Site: brandenburg
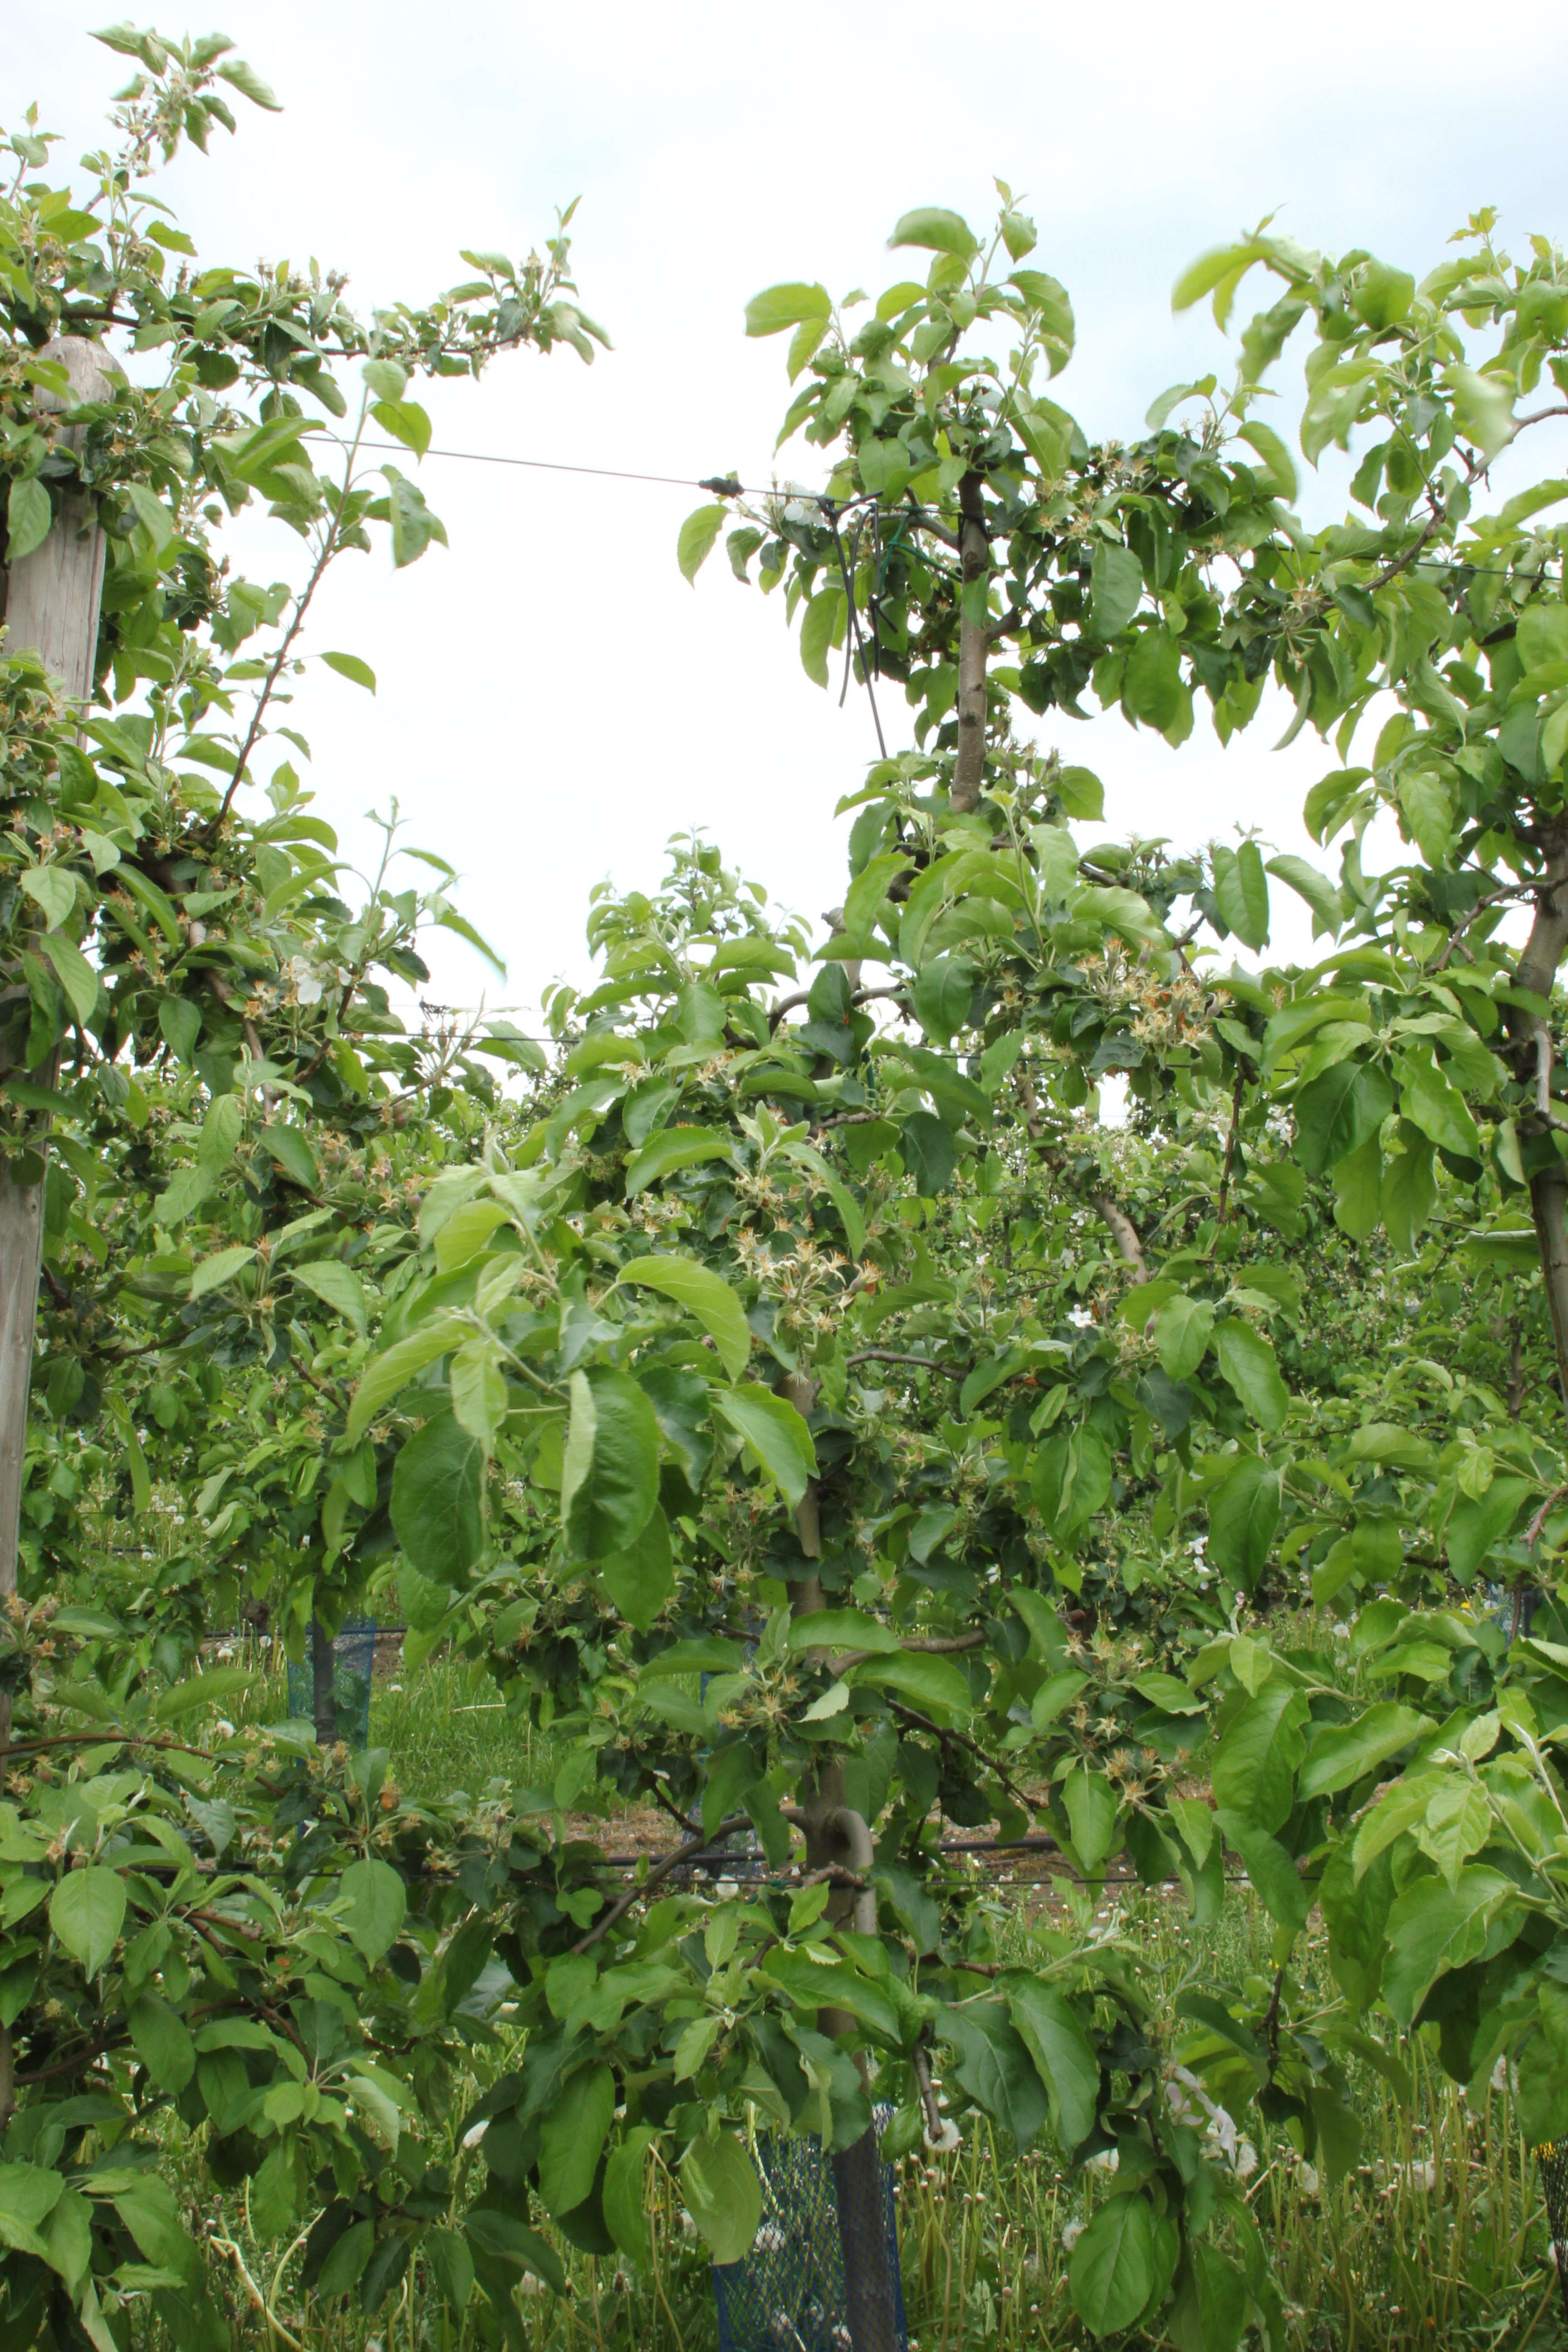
Growth stage (BBCH 67): Flowering